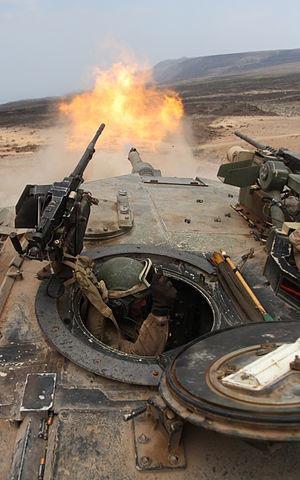
Le char M1 Abrams est char de combat américain de deuxième génération, numéroté M1.